The Mistress of the Copper Mountain

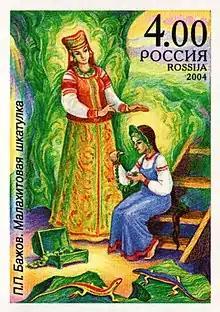
The Mistress of the Copper Mountain and Tanyushka

The Mistress of the Copper Mountain, also known as The Malachite Maid, is a legendary being of the Ural miners, said to be the Mistress of the Ural Mountains of Russia. A character of Slavic mythology and Russian fairy tales.